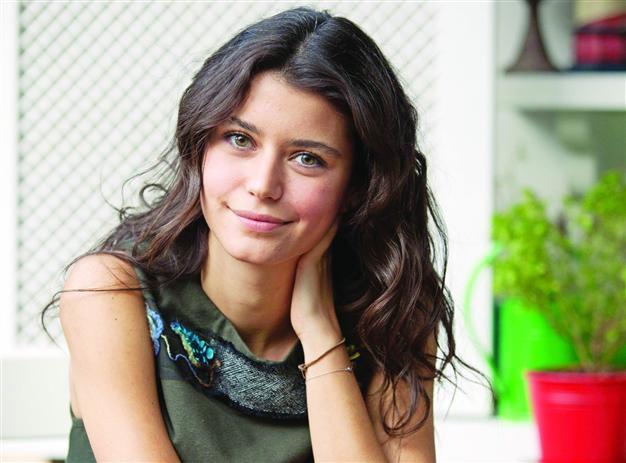
Gender: women